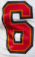
Number: 6